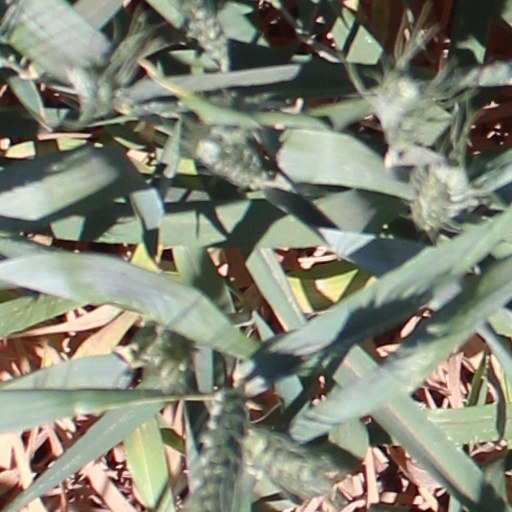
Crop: wheat